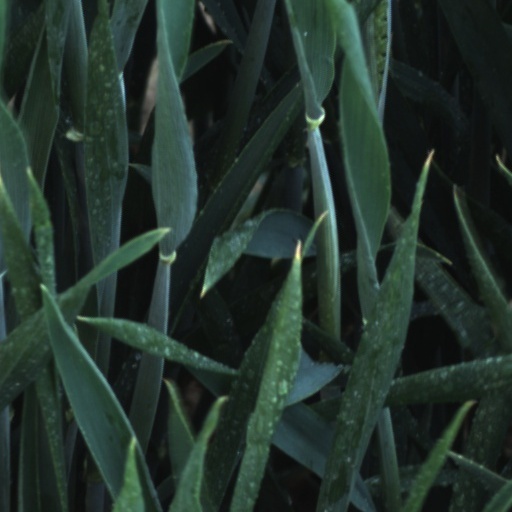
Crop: wheat